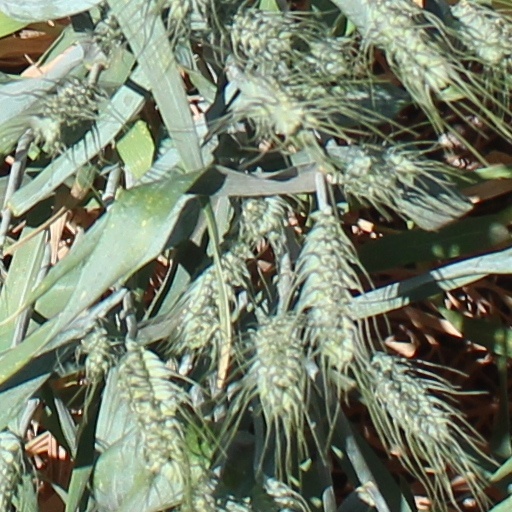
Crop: wheat